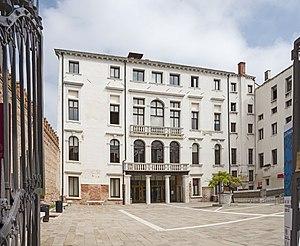
Le Ca’ Foscari est un célèbre palais de style gothique situé à Venise dans le sestiere de Dorsoduro. Il se trouve sur la plus grande boucle du Grand Canal.